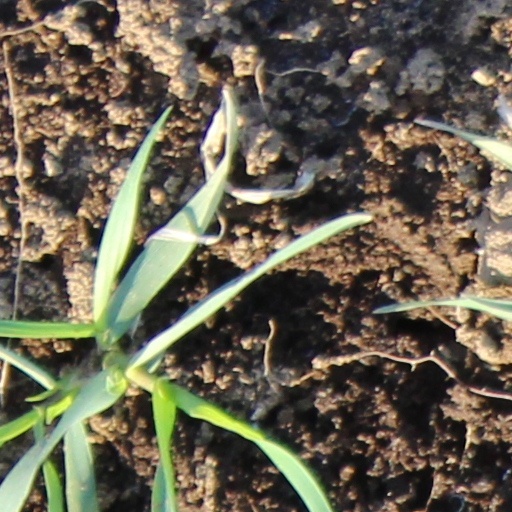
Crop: wheat